Uno Sanli

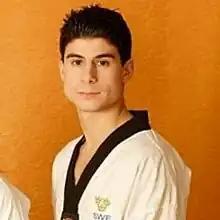
Uno Sanli

Uno Sanli (born 5 January 1989 in Eskilstuna) is a Swedish taekwondo athlete. He competed at the 2012 Summer Olympics in the men's -58 kg division. Currently he lives in Skärholmen.